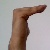
The image shows a hand gesture representing a space in Indian Sign Language.